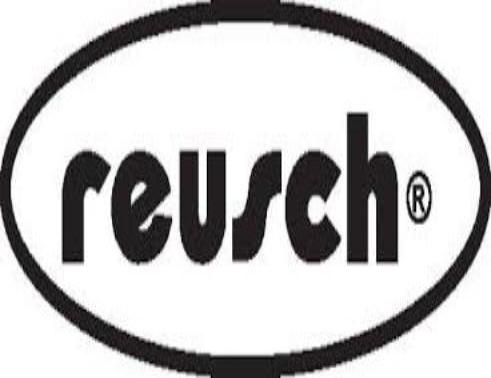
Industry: Clothes